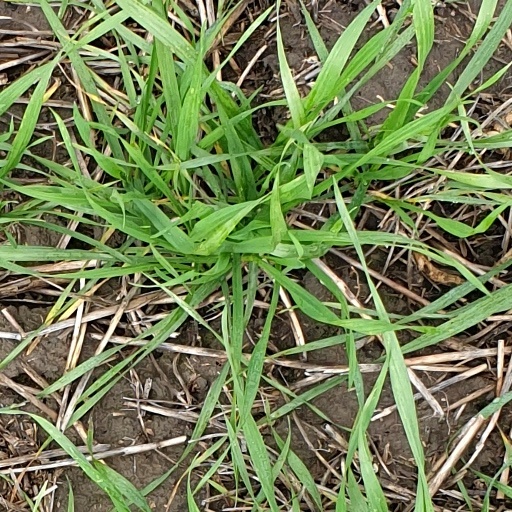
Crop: wheat